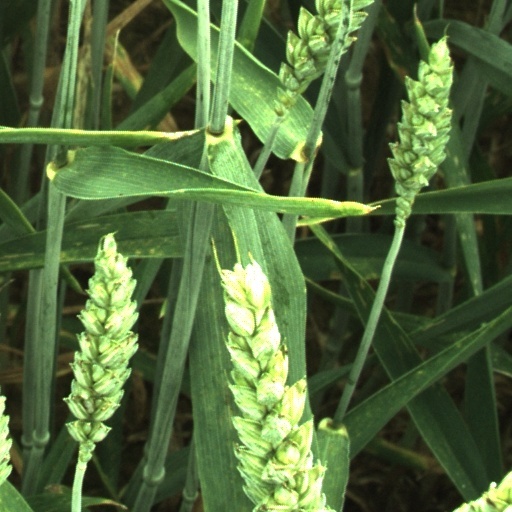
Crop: wheat